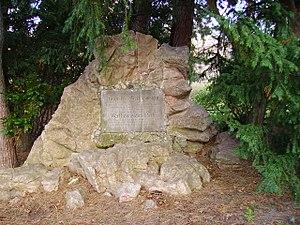
Franziska von Wertheimstein est une salonnière et mécène autrichienne.